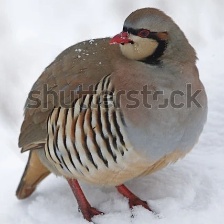
Species: SNOW PARTRIDGE
Scientific name: LERWA LERWA
ImageNet parent category: partridge